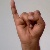
The image shows a hand gesture representing the letter 'I' in Indian Sign Language.